Mills House (Fort Mill, South Carolina)

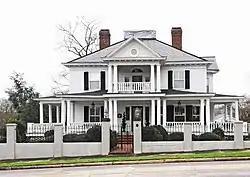
Mills House, March 2012

Mills House is a historic home located at Fort Mill, York County, South Carolina. It was built in 1906, and is a two-story, frame dwelling in the Classical Revival style with a slate hipped roof. The front façade features a central lower porch topped by an upper tier and flanked by side porches. All porches have Doric order columns and turned balusters.